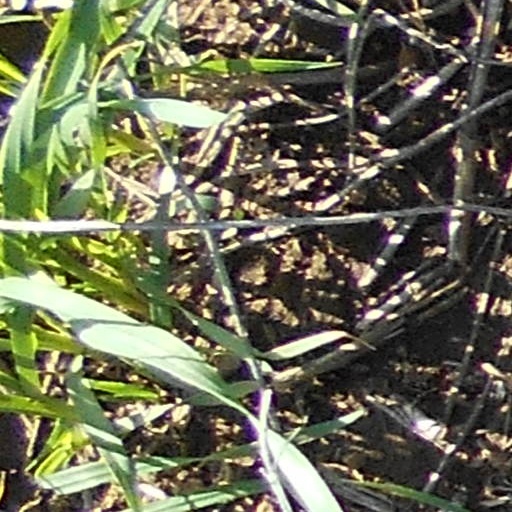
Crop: wheat